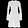
Label: Dress